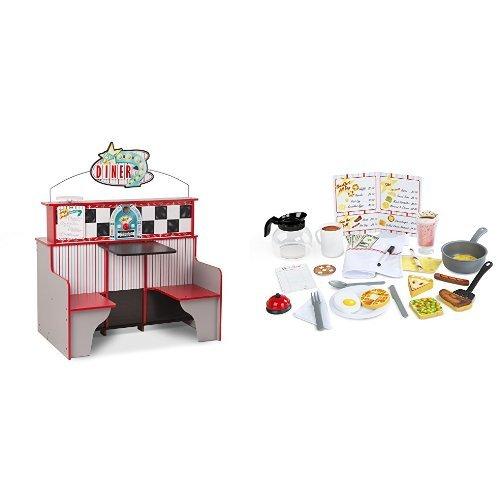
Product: Melissa & Doug Pretend Play Wooden Star Diner Restaurant With 40+ Accessories and Play Food
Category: Toys & Games | Dress Up & Pretend Play | Pretend Play
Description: Wooden diner play space with kitchen on one side and booth seating for two on the other.
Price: $188.47
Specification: ShippingInformation:Viewshippingratesandpolicies|ASIN:B07CTWF191